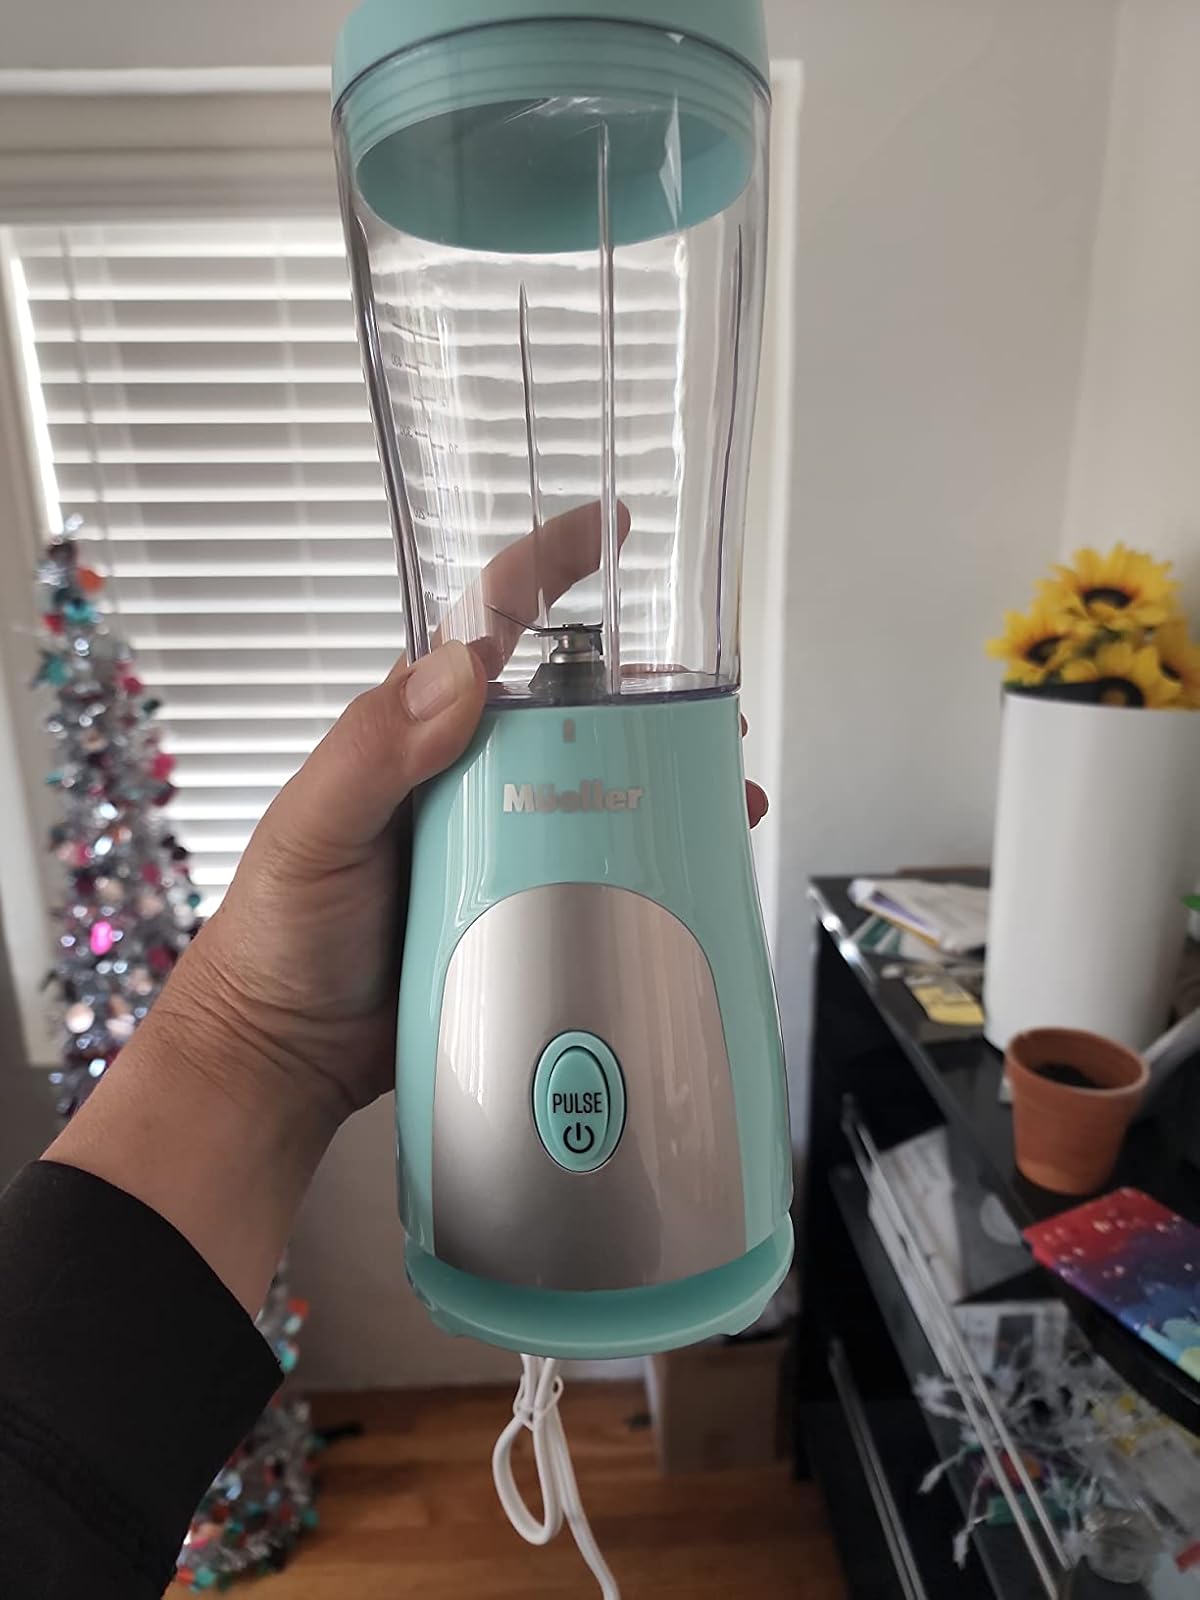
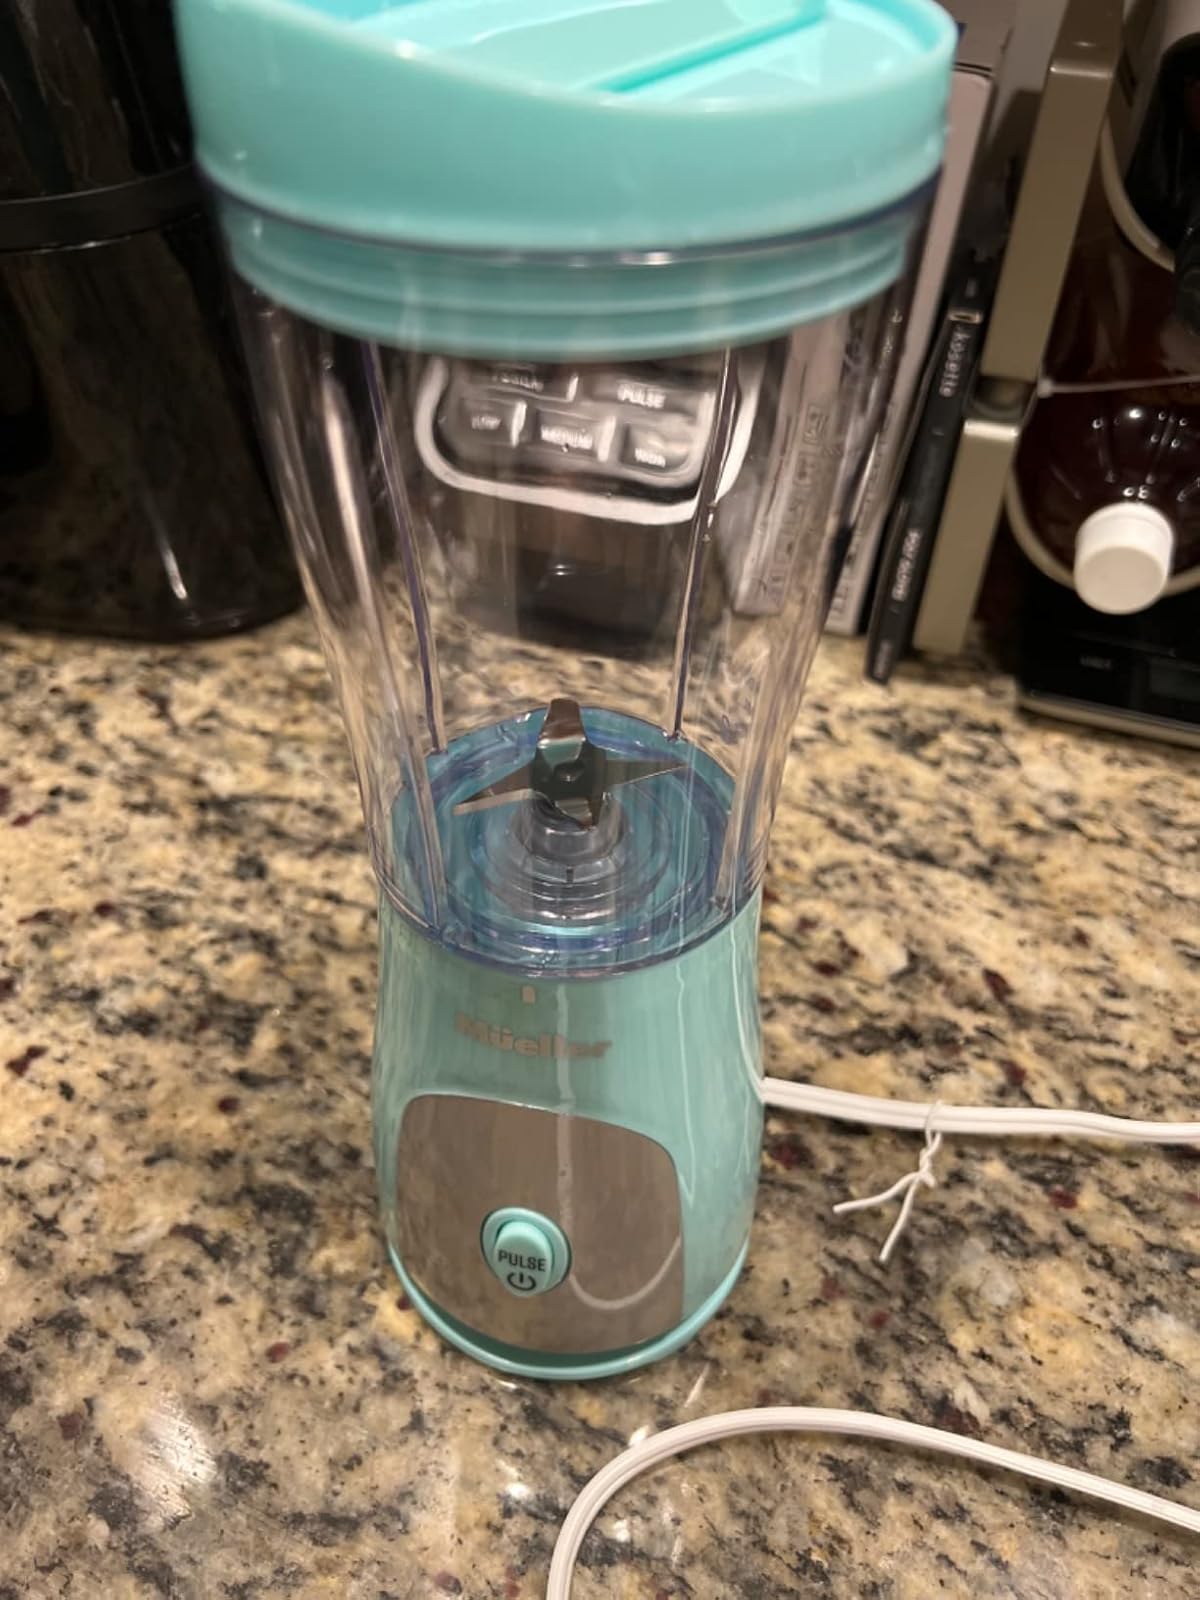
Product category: items_blender
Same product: yes